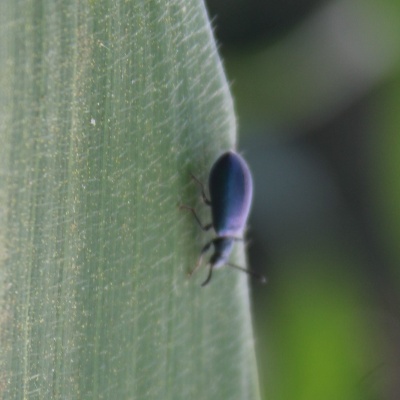
Crop: Maize
Condition: leaf beetle